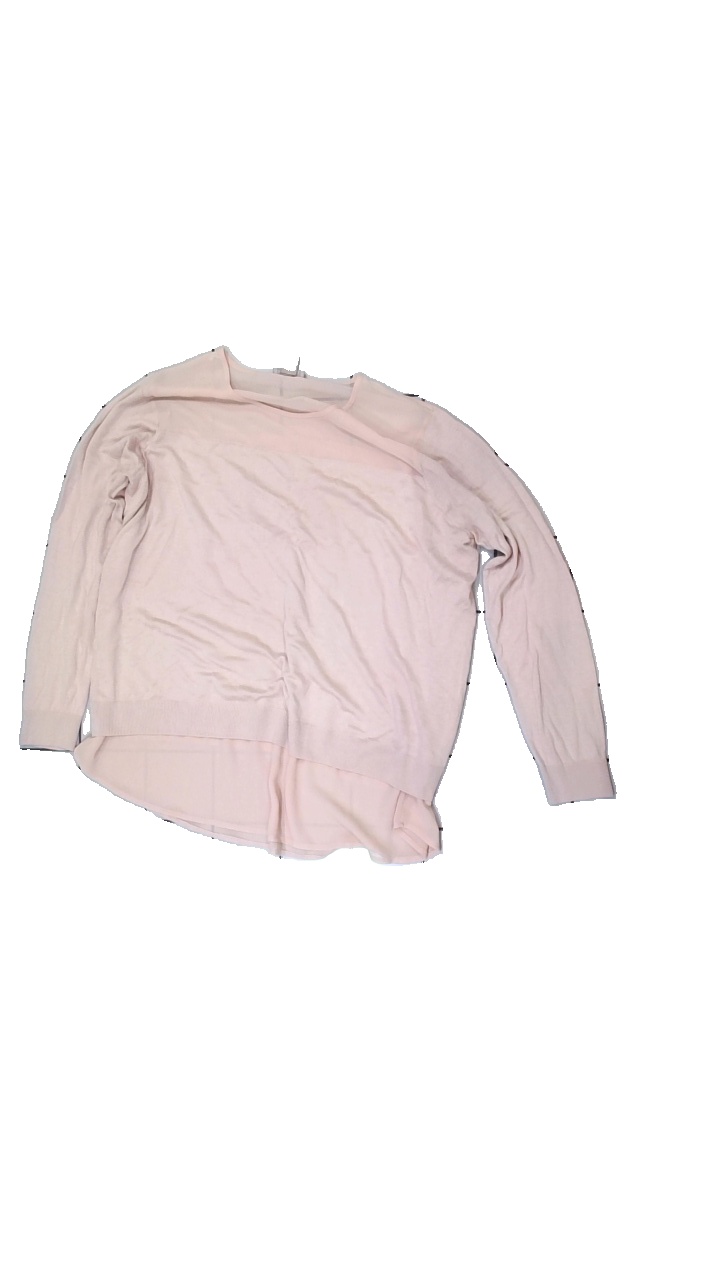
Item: Top (Ladies)
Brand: H&m
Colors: Pink
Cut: Regular, C-collar
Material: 51% Cotton 49% Acryl
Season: All
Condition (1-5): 5
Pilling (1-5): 5
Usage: Reuse
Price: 50-100